Orlov (diamond)

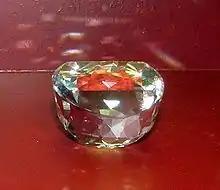
Copy of the Orlov diamond (it is turned upside-down in this photo)

The Orlov (sometimes spelled Orloff), also often considered to be the same diamond known as The Great Mughal Diamond, is a large diamond of Indian origin, currently displayed as a part of the Diamond Fund collection of Moscow's Kremlin Armoury. It is described as having the shape and proportions of half a chicken's egg. In 1774, it was encrusted into the Imperial Sceptre of Russian Empress Catherine the Great.